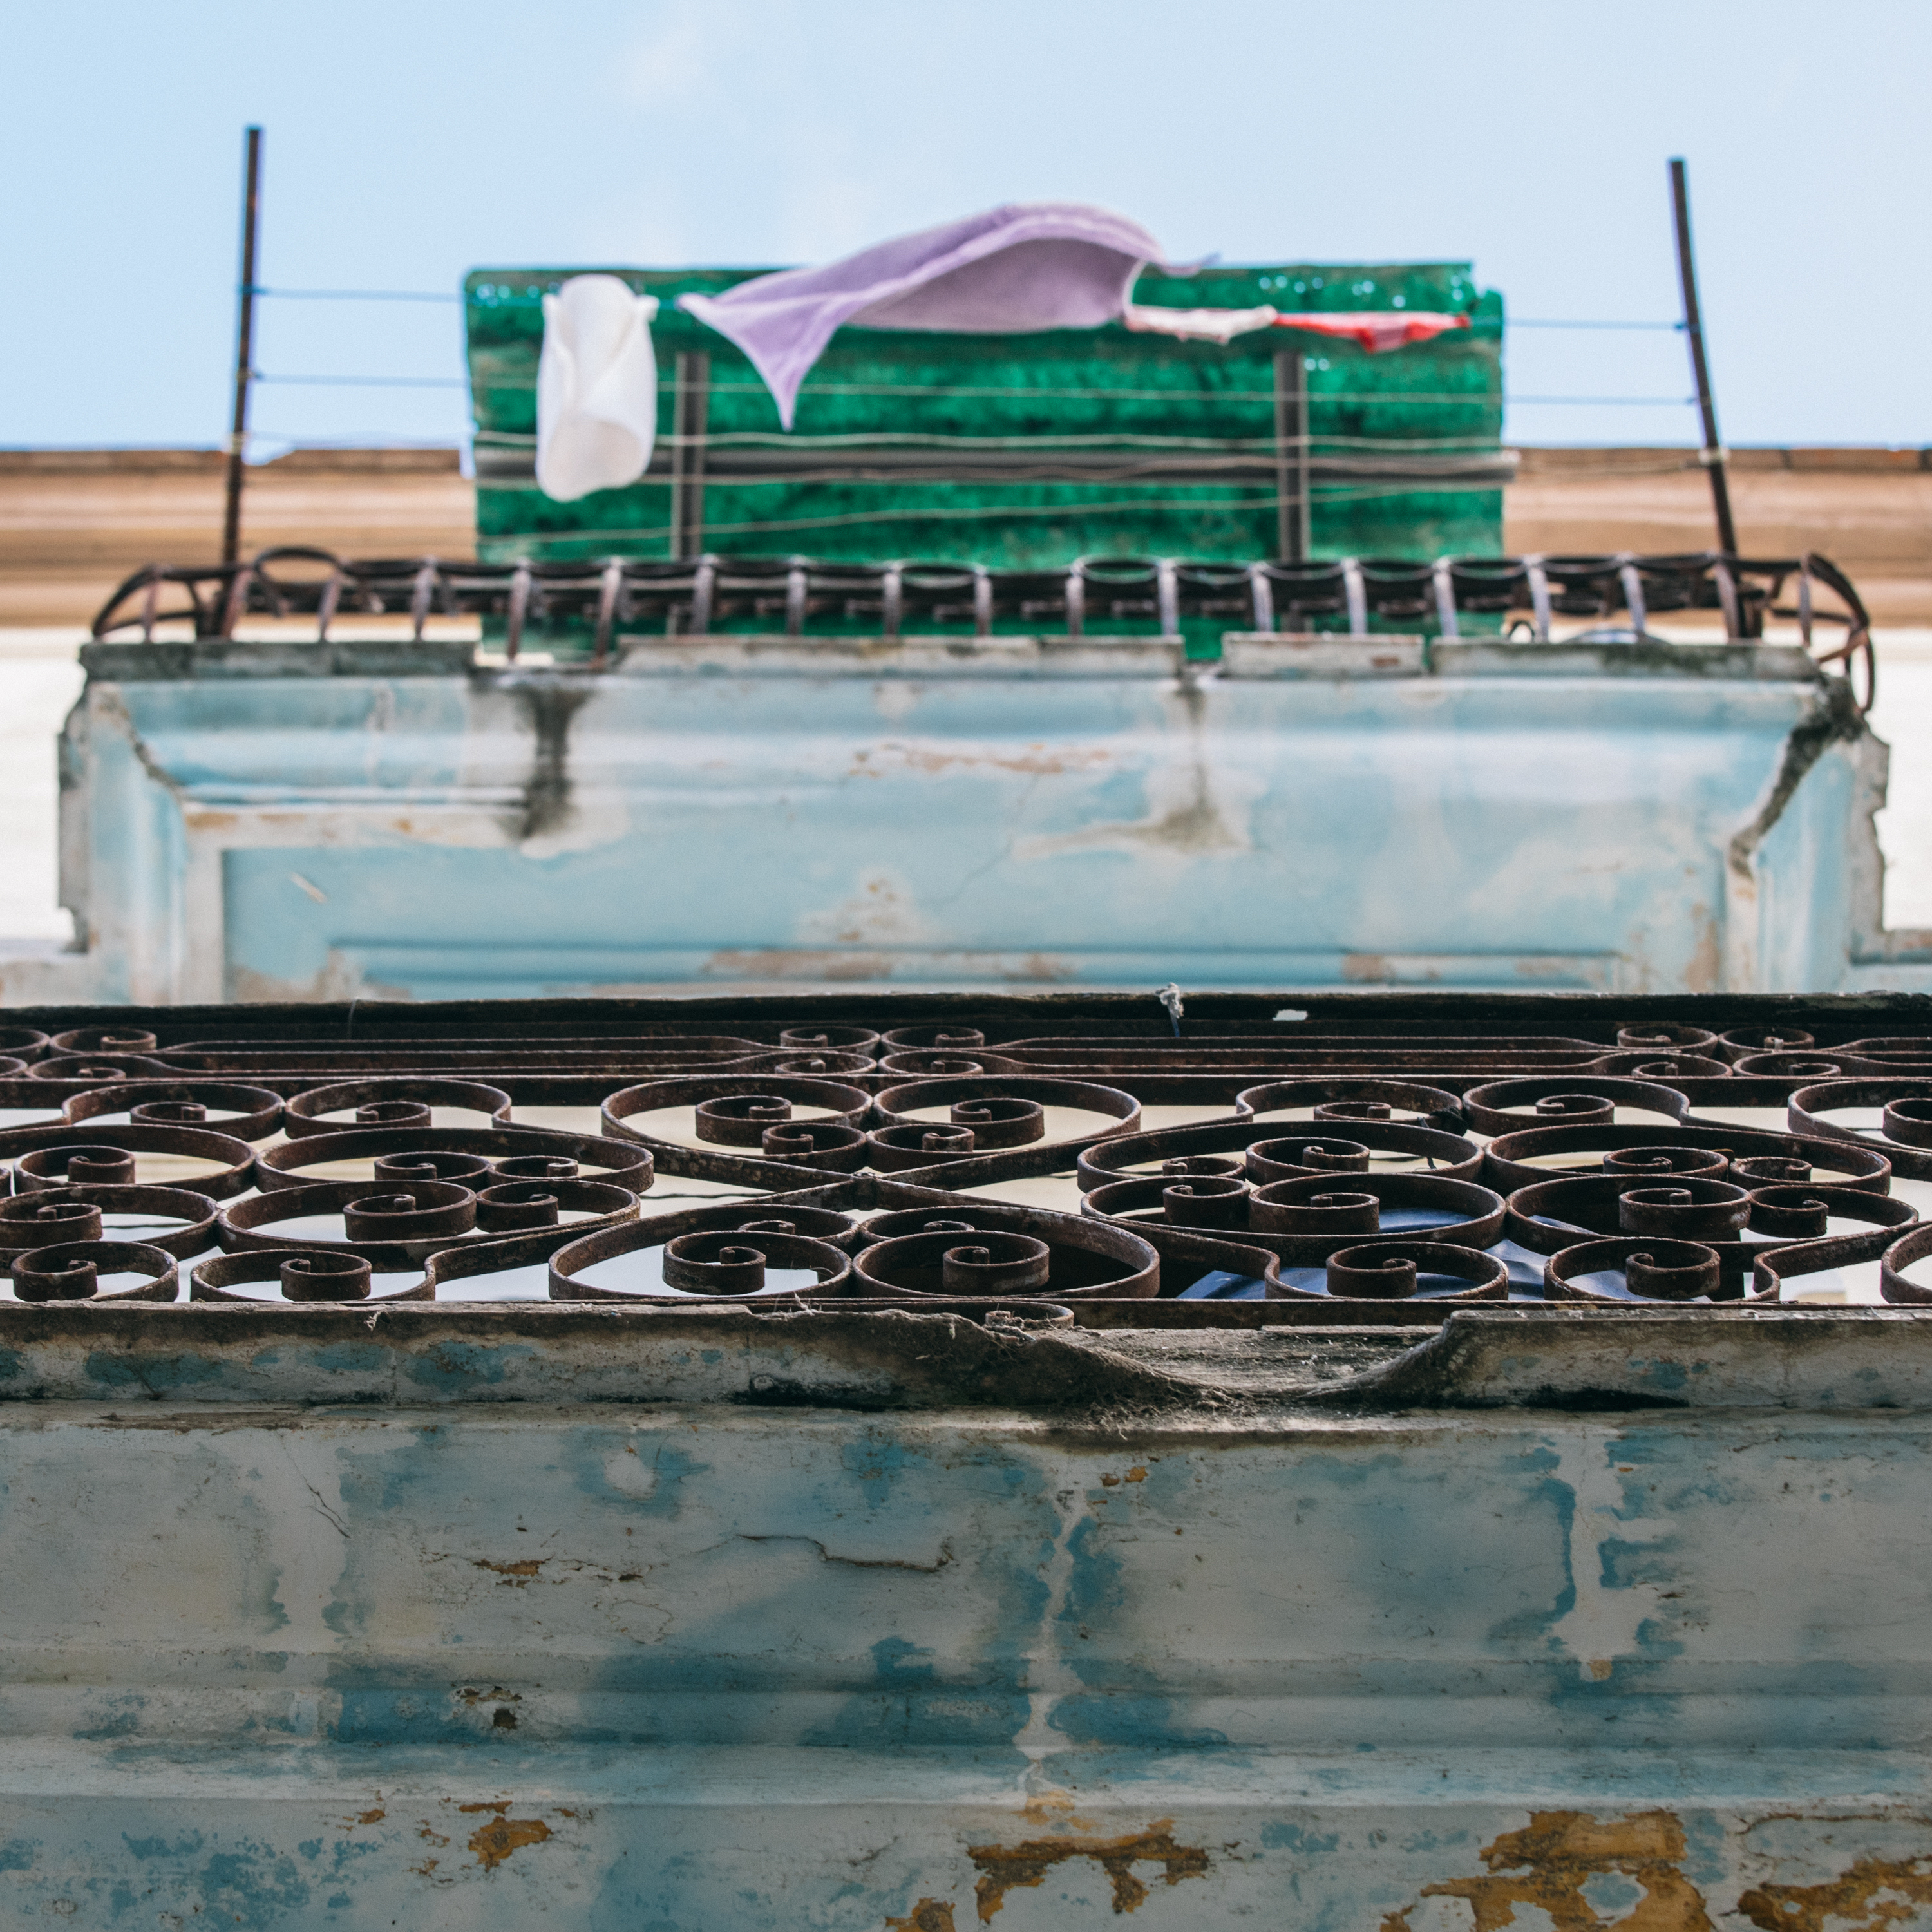
sea, water, dock, boat, reflection, vehicle, swimming pool, stadium, sport venue